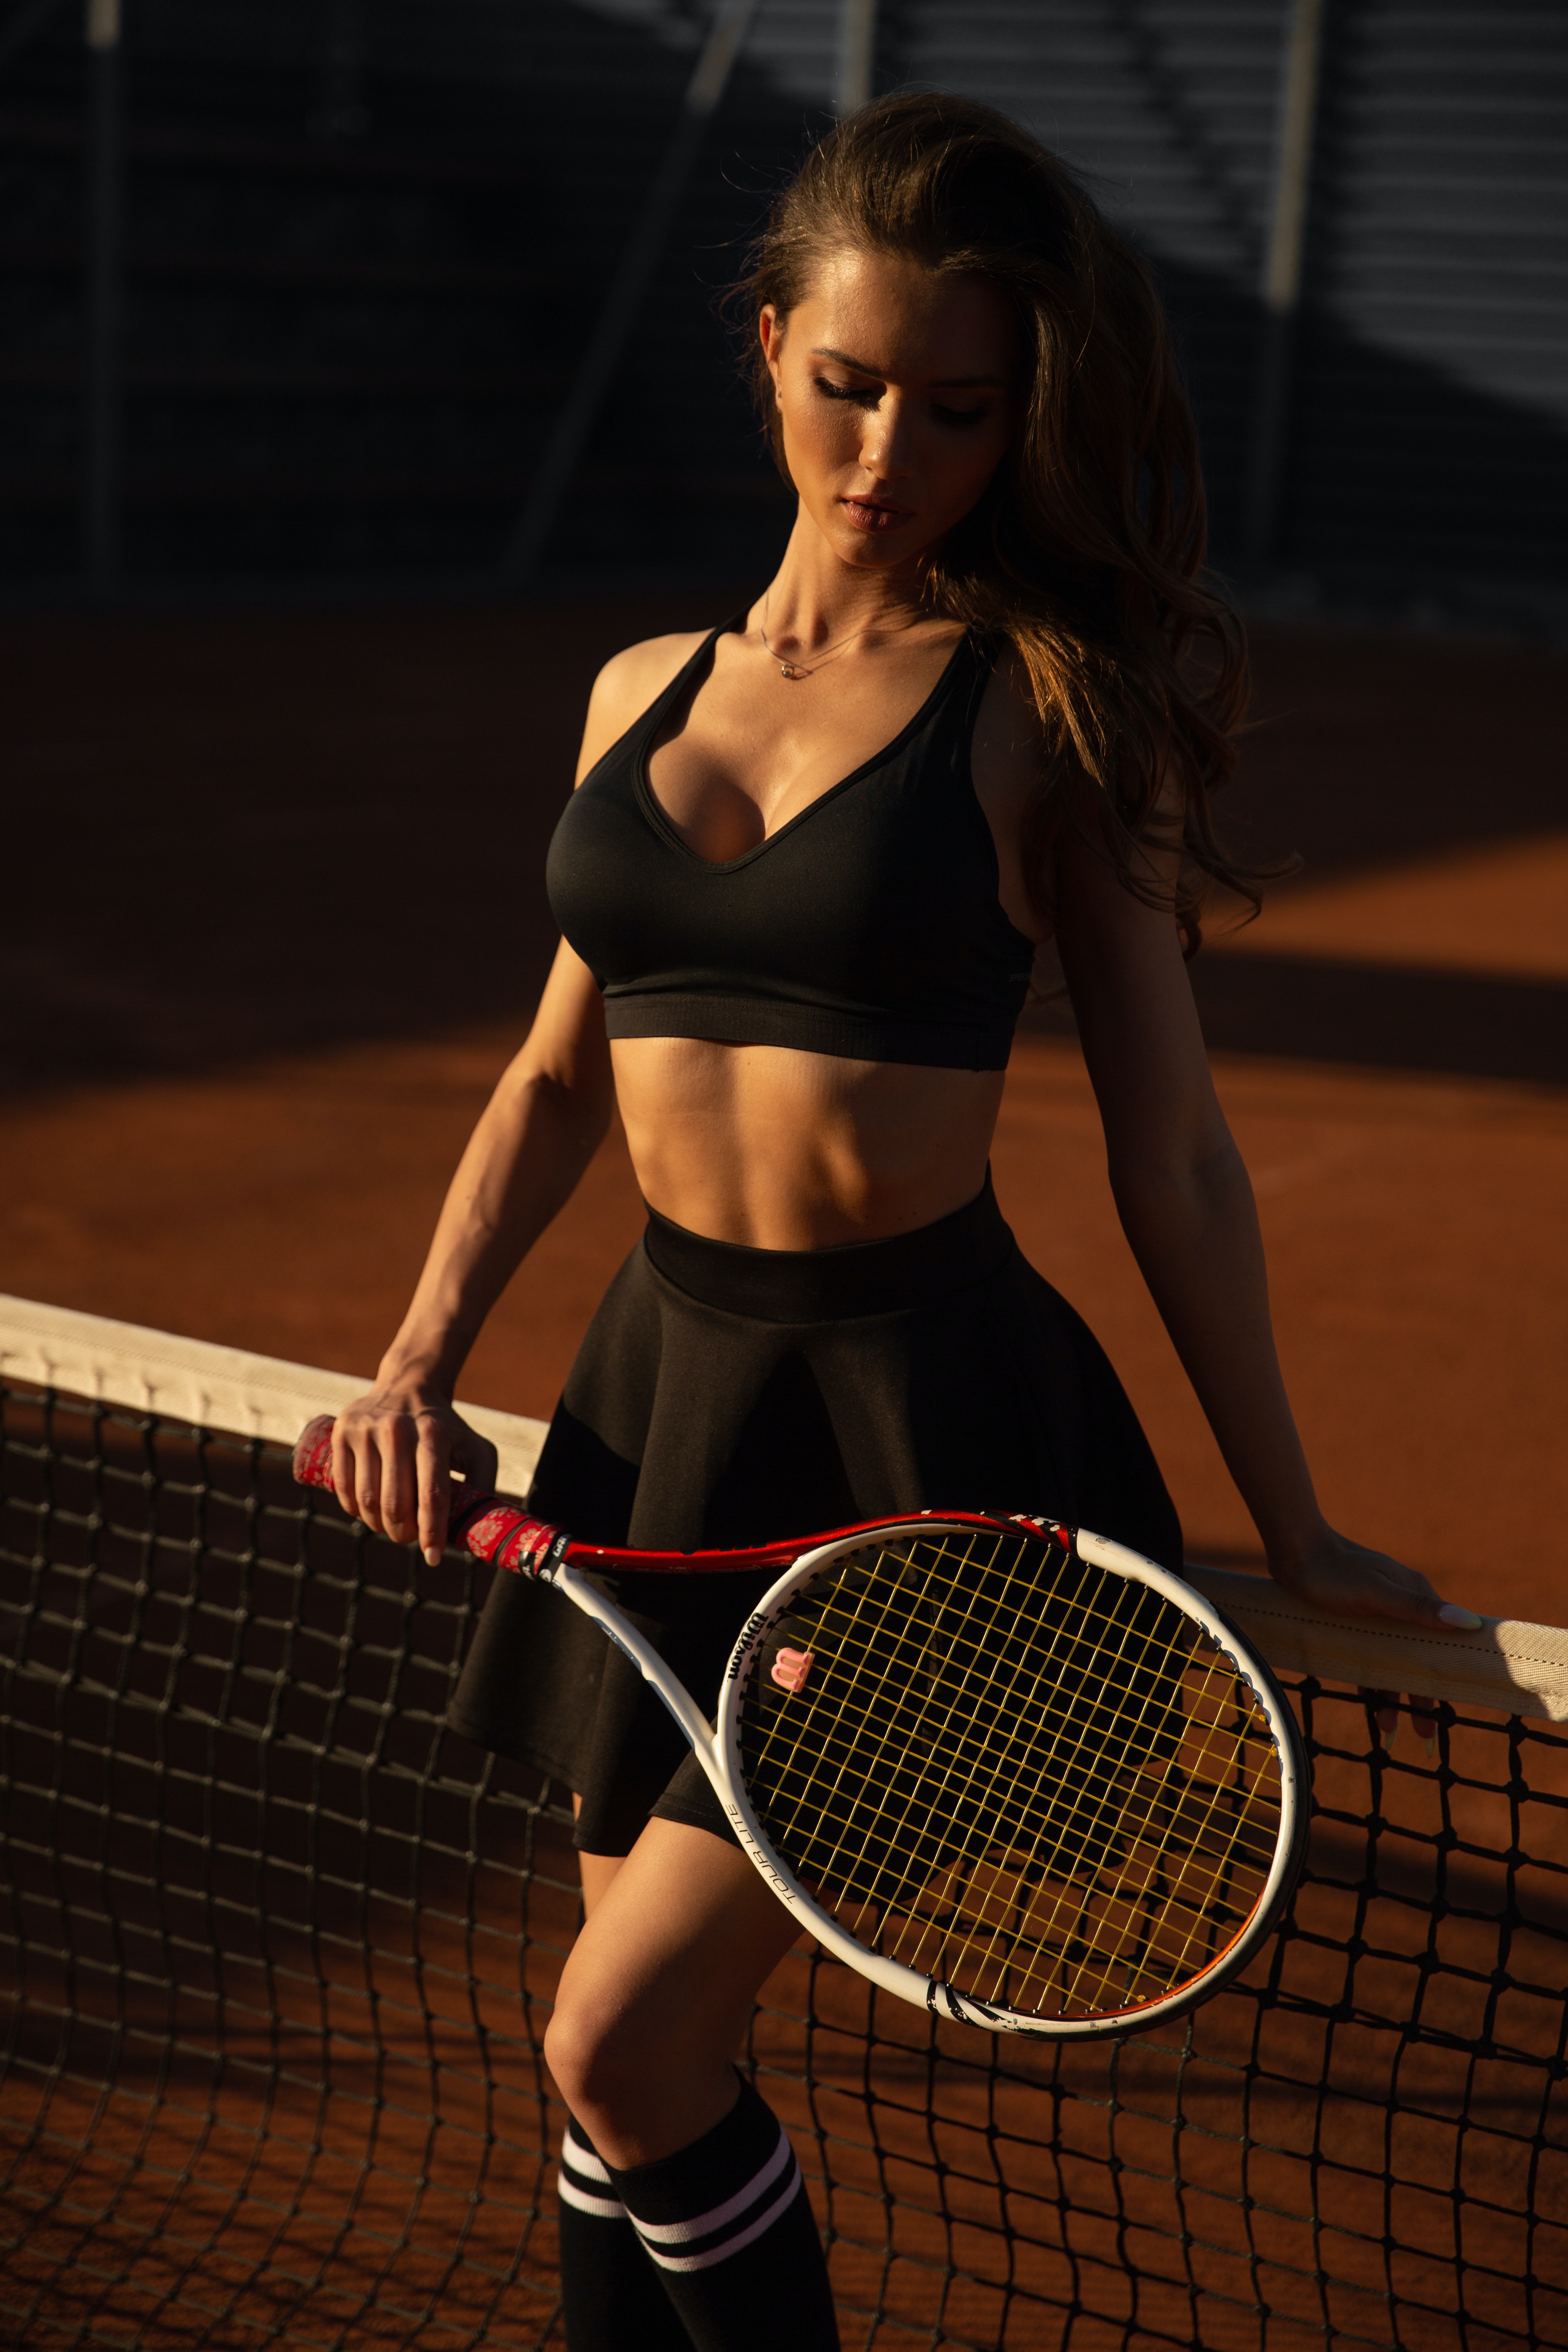
woman, tennis, sports equipment, Racketlon, strings, muscle, leg, Tennis Equipment, racquet sport, tennis racket, racket, tennis player, human body, soft tennis, knee, thigh, ball game, player, elbow, sportswear, tennis racket accessory, sports, competition event, Net sports, human leg, tournament, athlete, fun, championship, chest, event, net, sport venue, tennis court, undergarment, ball, competition, individual sports, brassiere, team sport, performing arts, athletic shoe